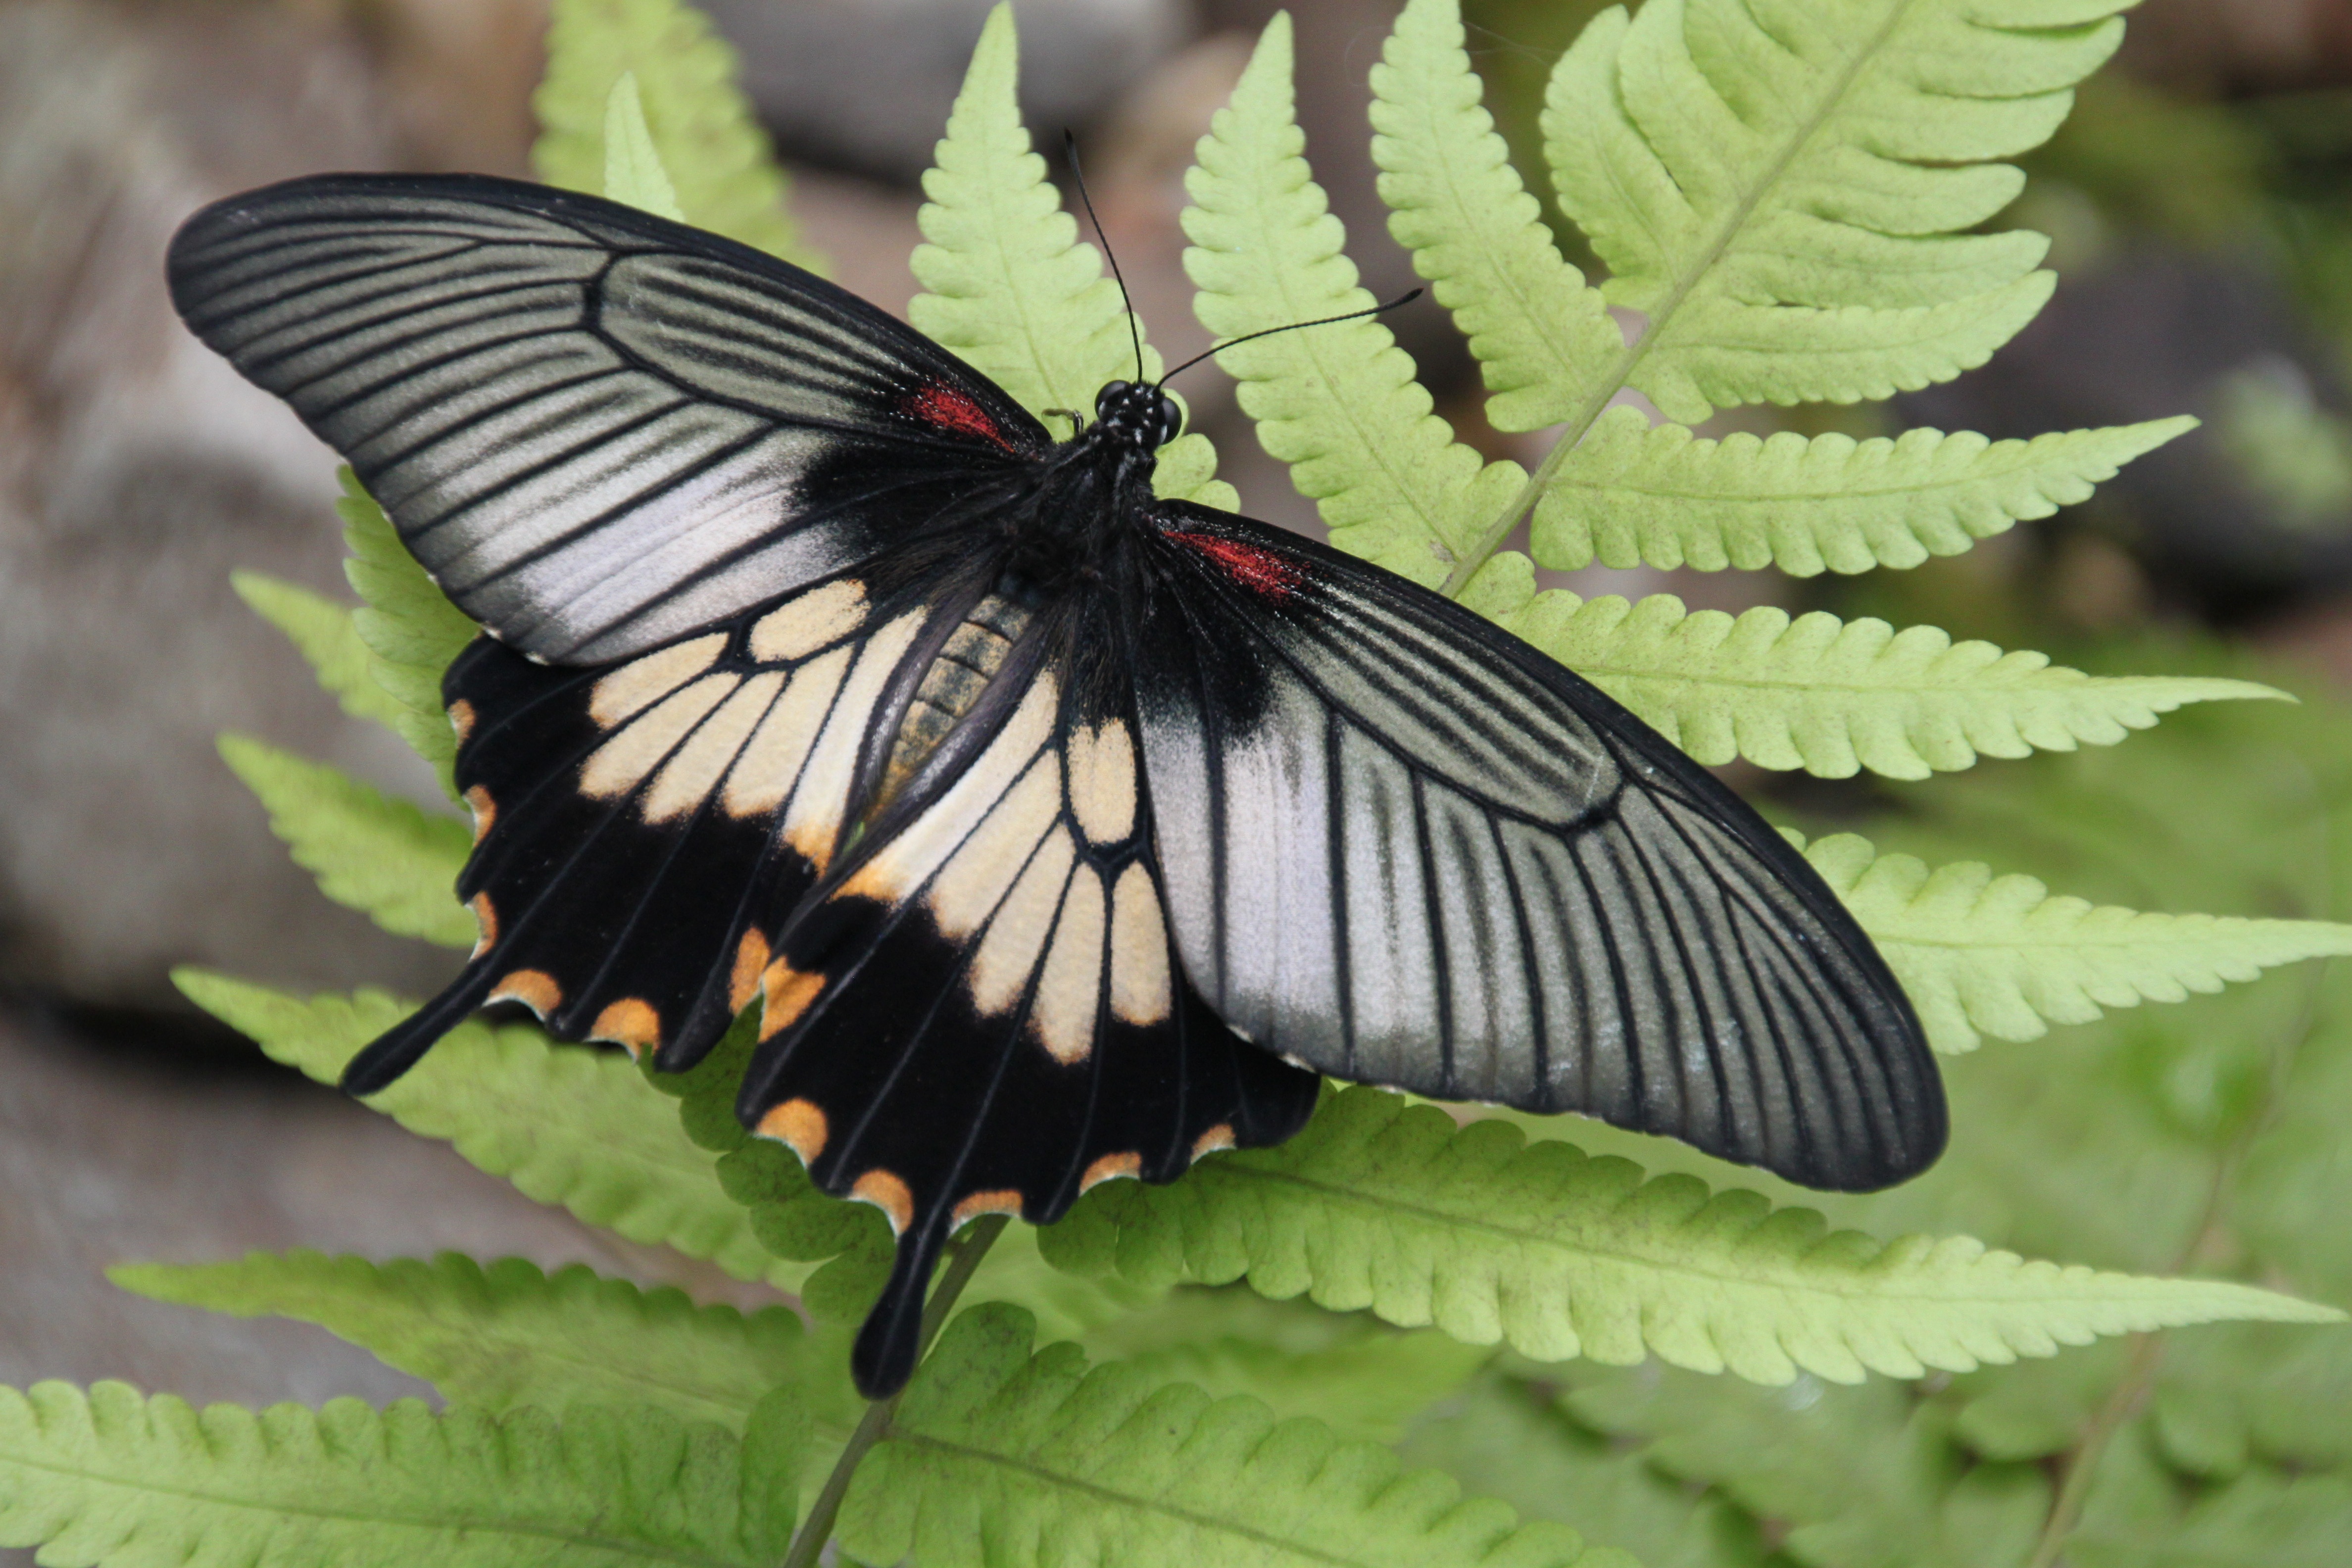
wing, leaf, flower, insect, botany, butterfly, fauna, invertebrate, close up, cash, macro photography, arthropod, butterfly garden, pollinator, zupthen, moths and butterflies, lycaenid, brush footed butterfly, colias